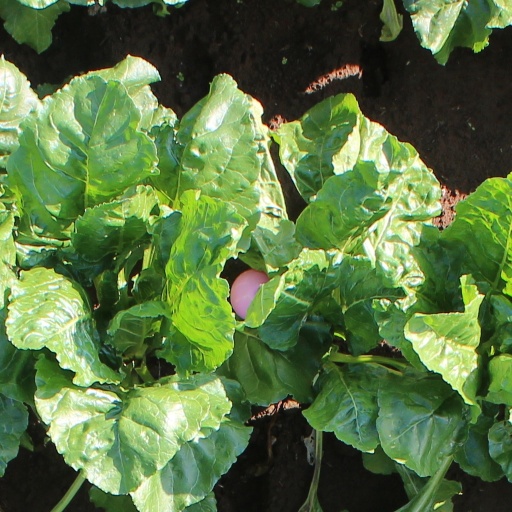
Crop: sugar beet